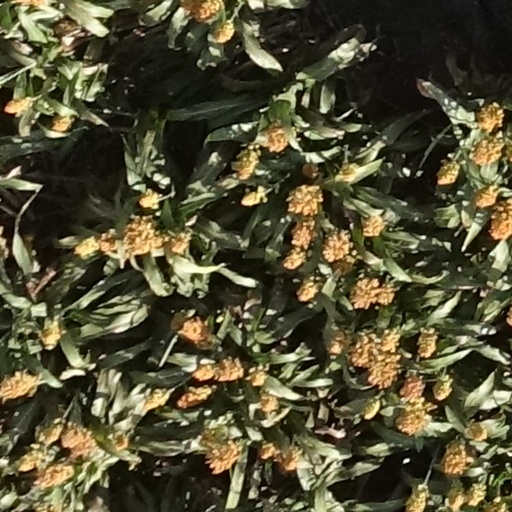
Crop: sorghum